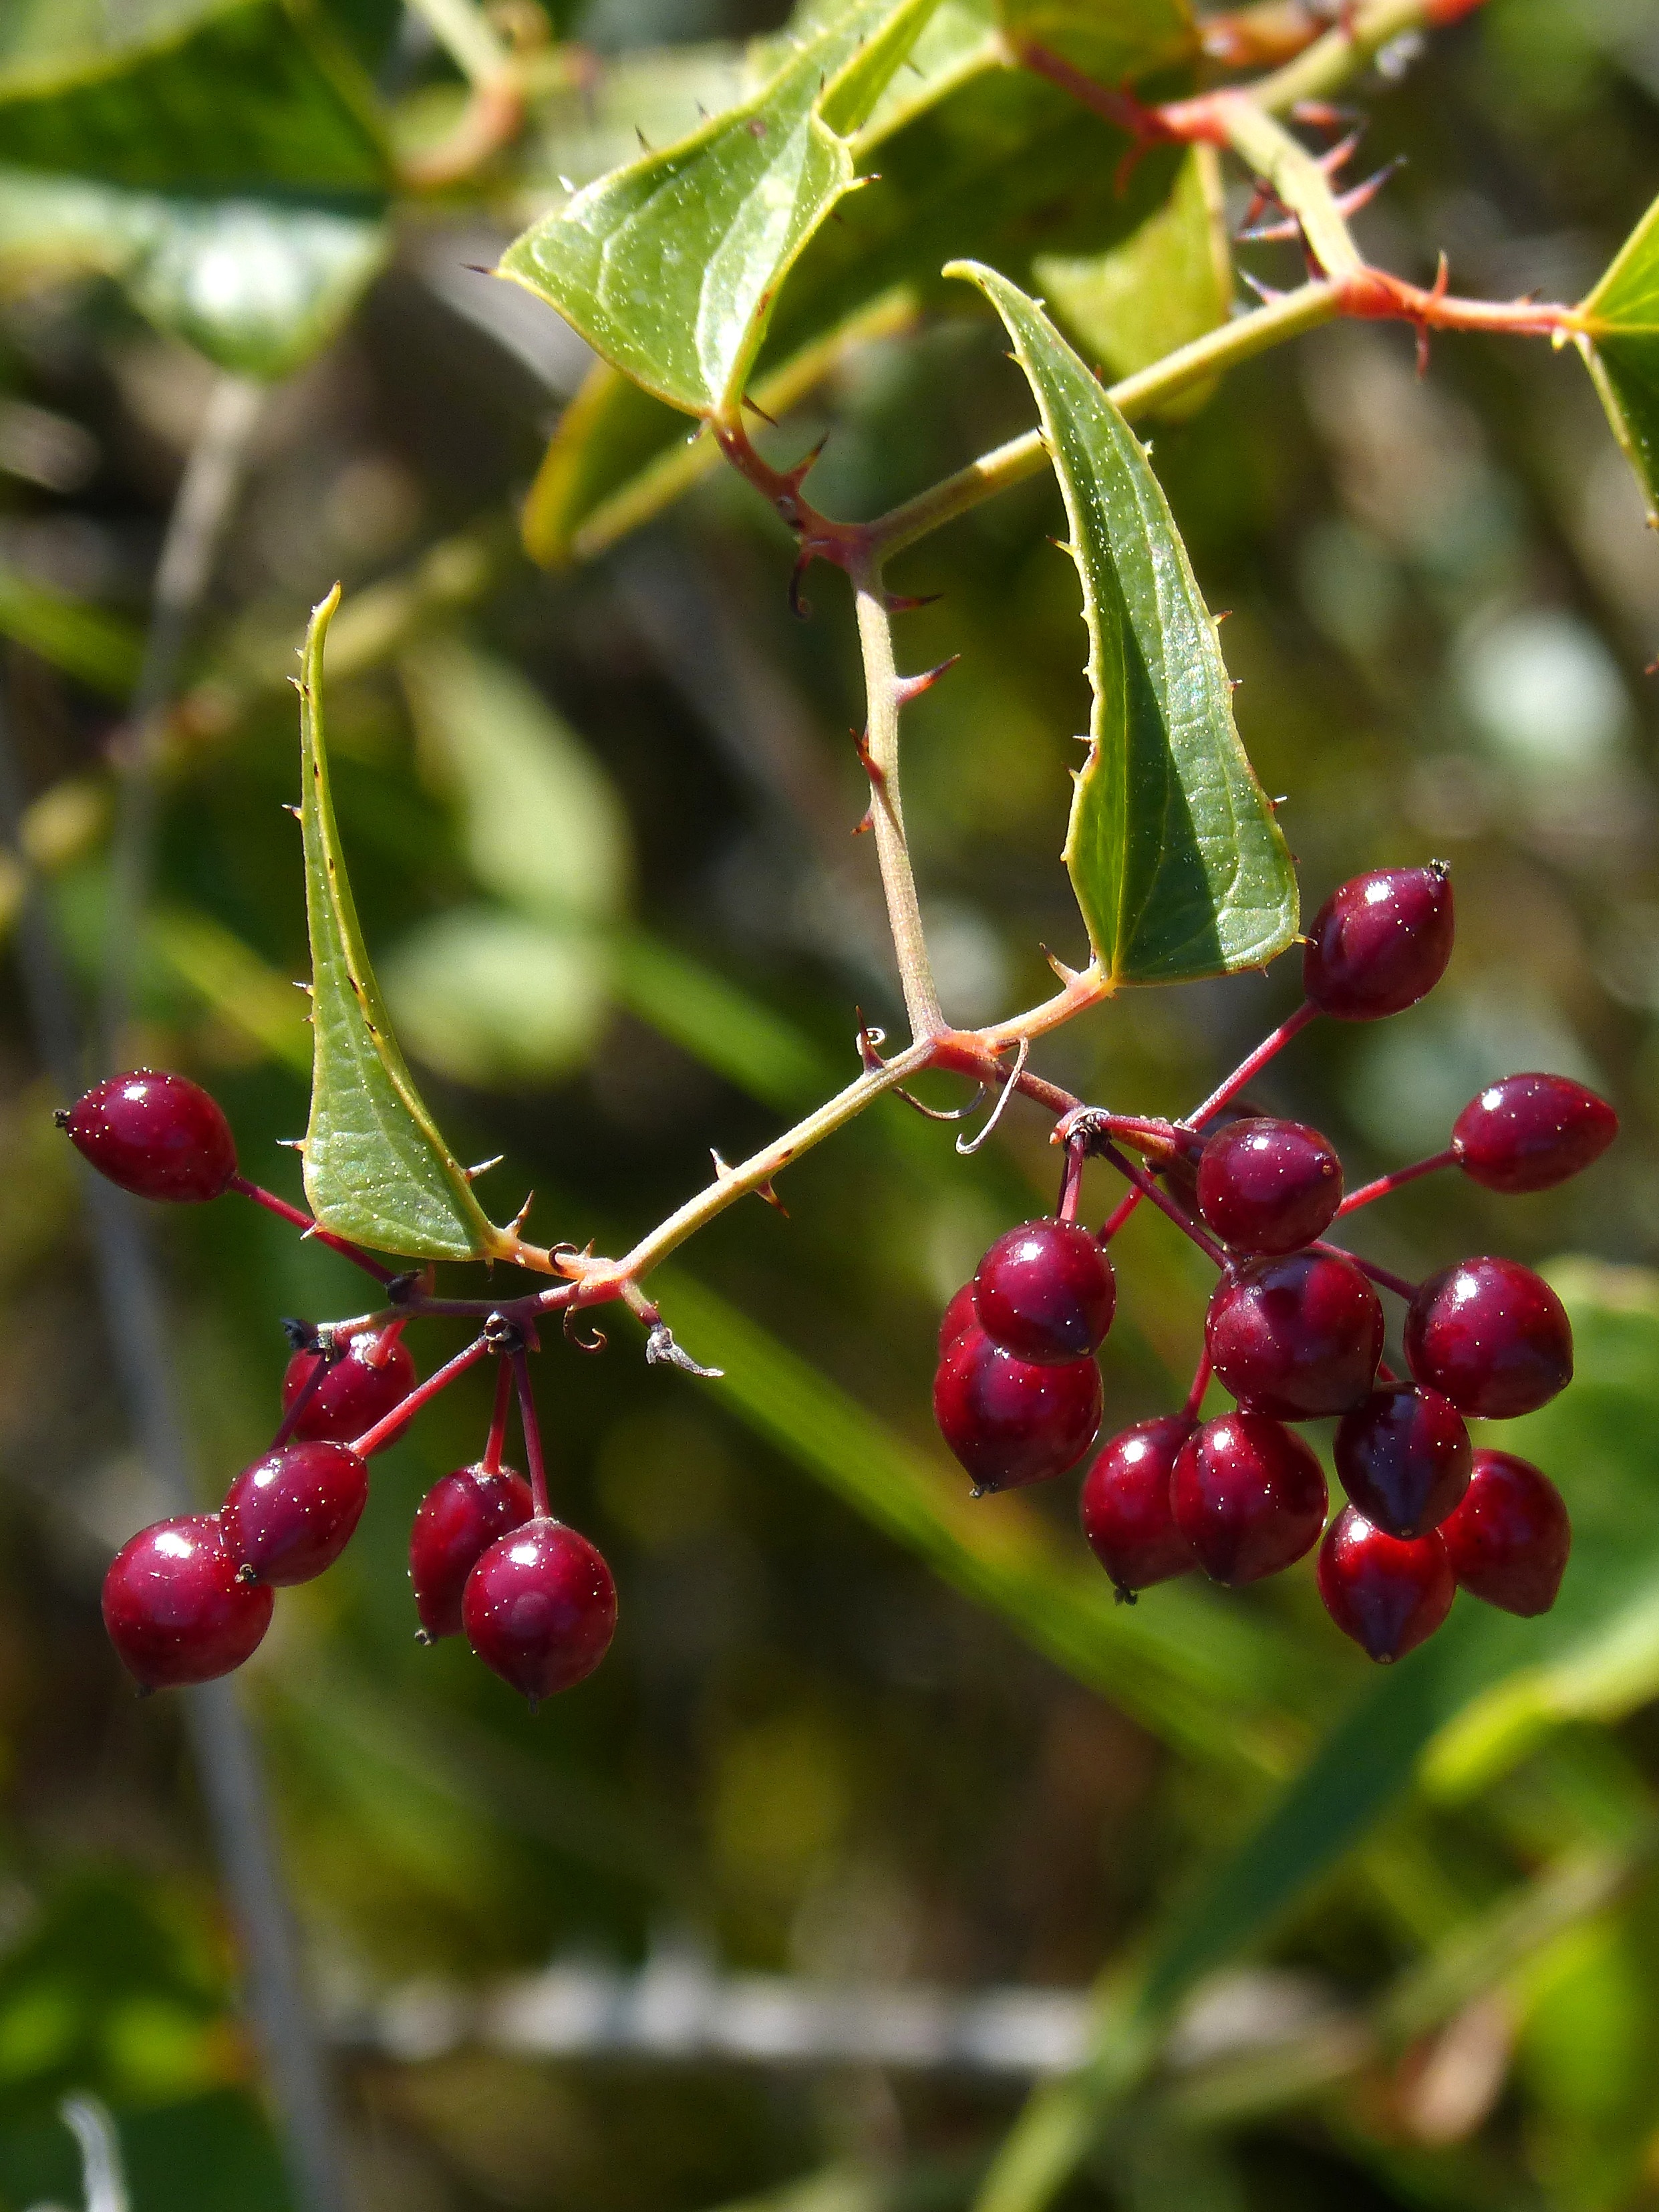
tree, branch, plant, fruit, berry, leaf, flower, food, produce, evergreen, flora, shrub, thorns, cherry, skewers, macro photography, flowering plant, acerola, malpighia, chokecherry, lingonberry, bilberry, huckleberry, plant wildlife, sarsaparilla, land plant